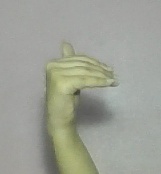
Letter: khaa